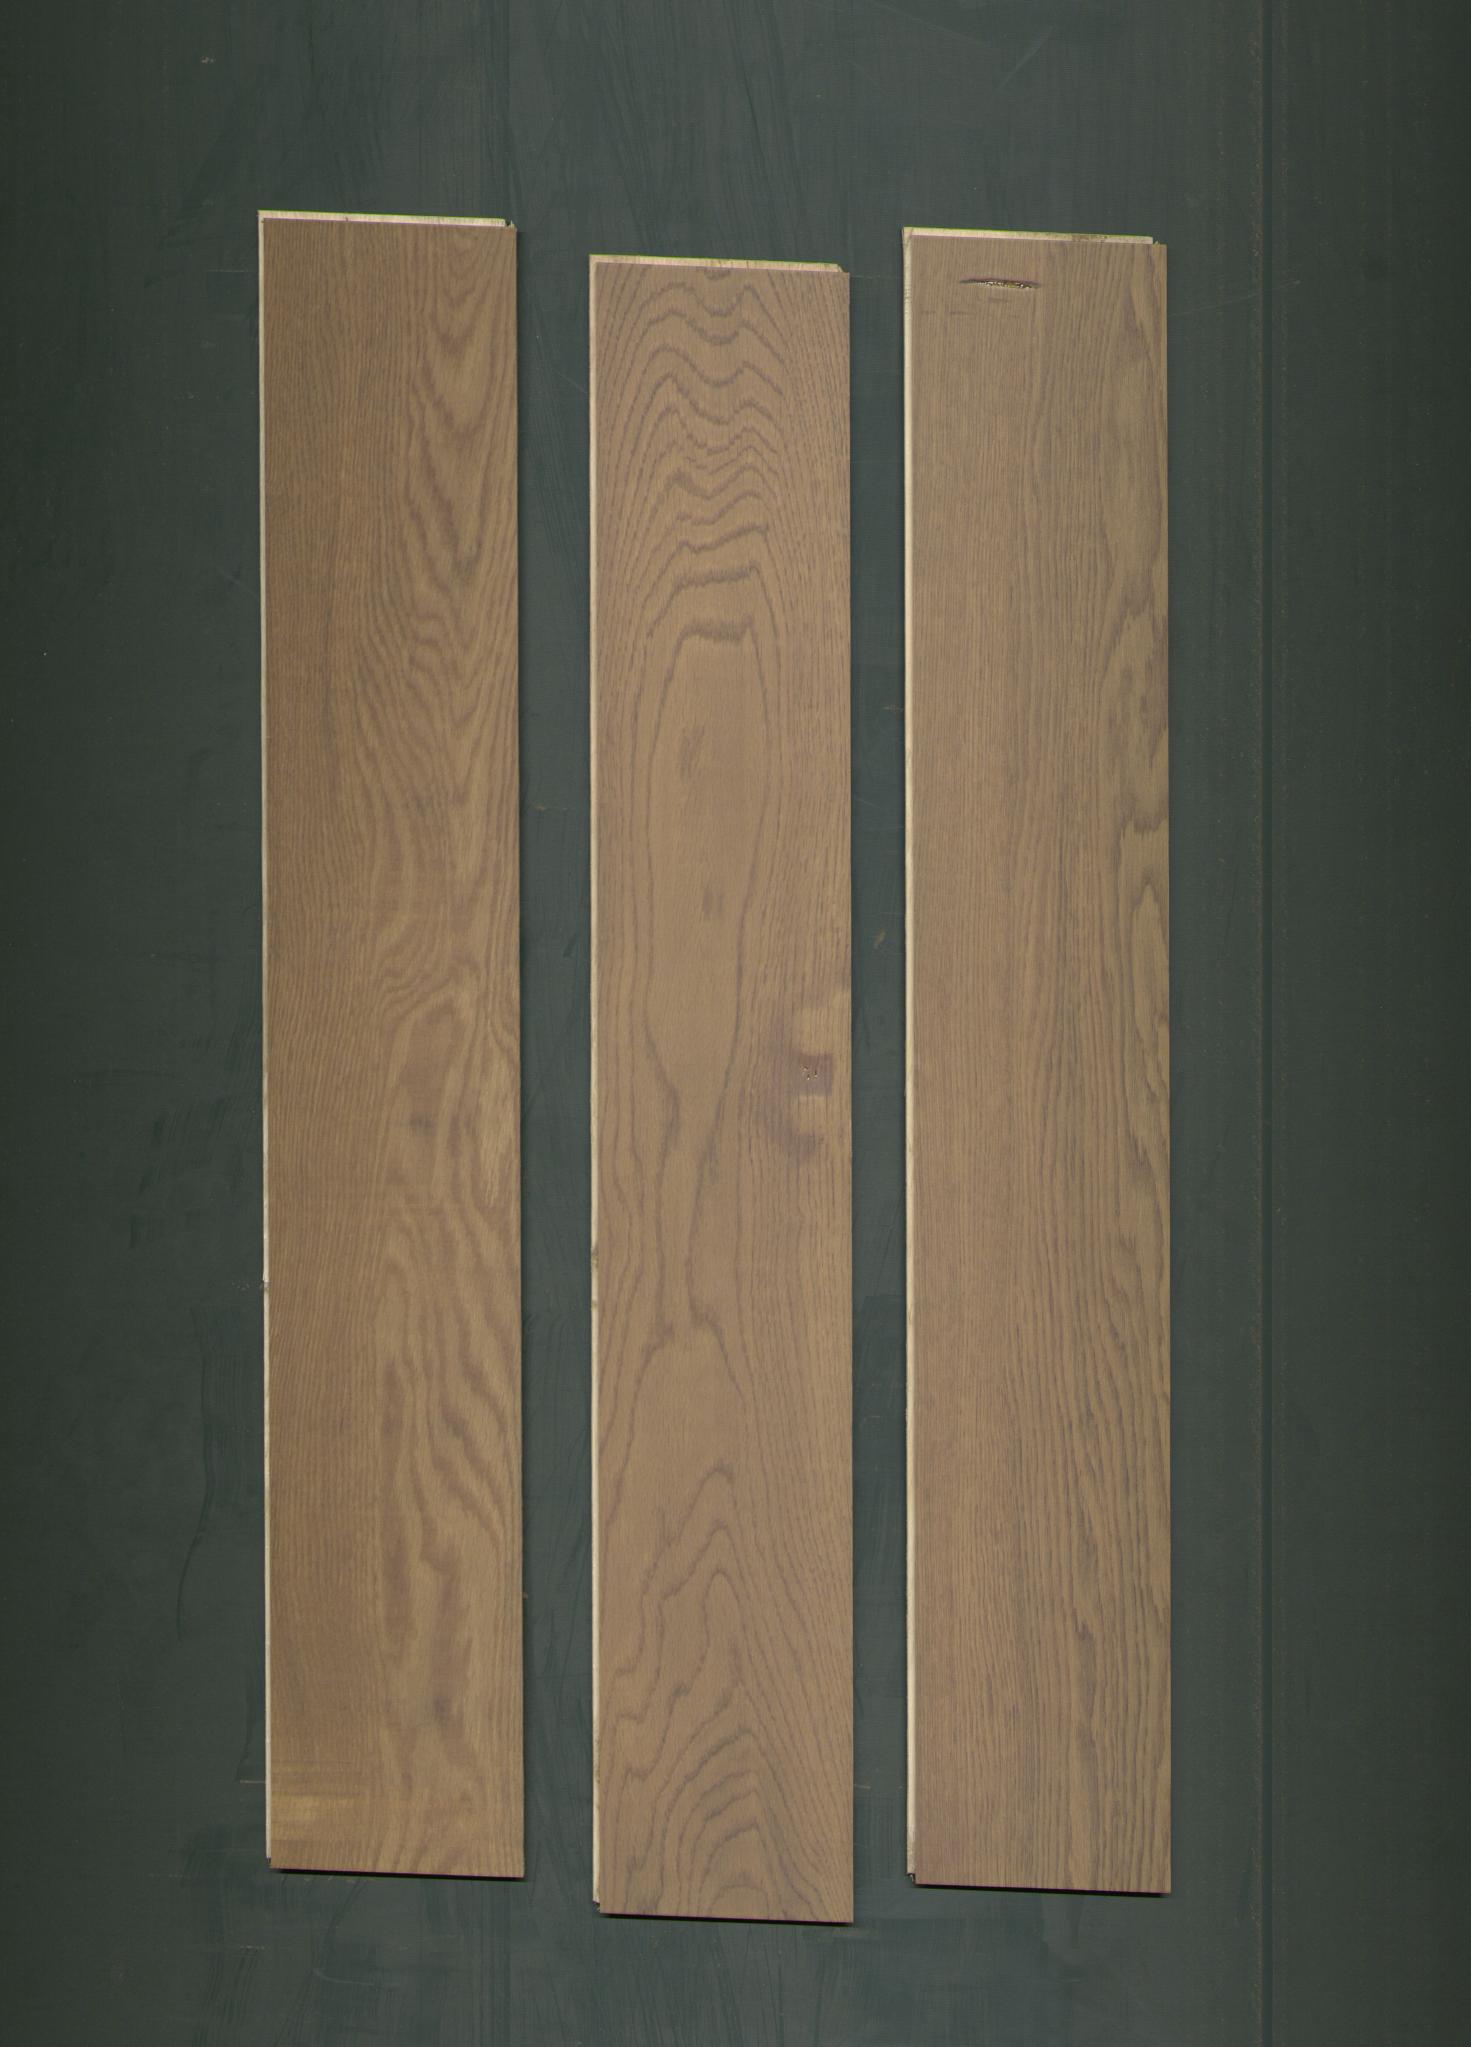
Label: mixers